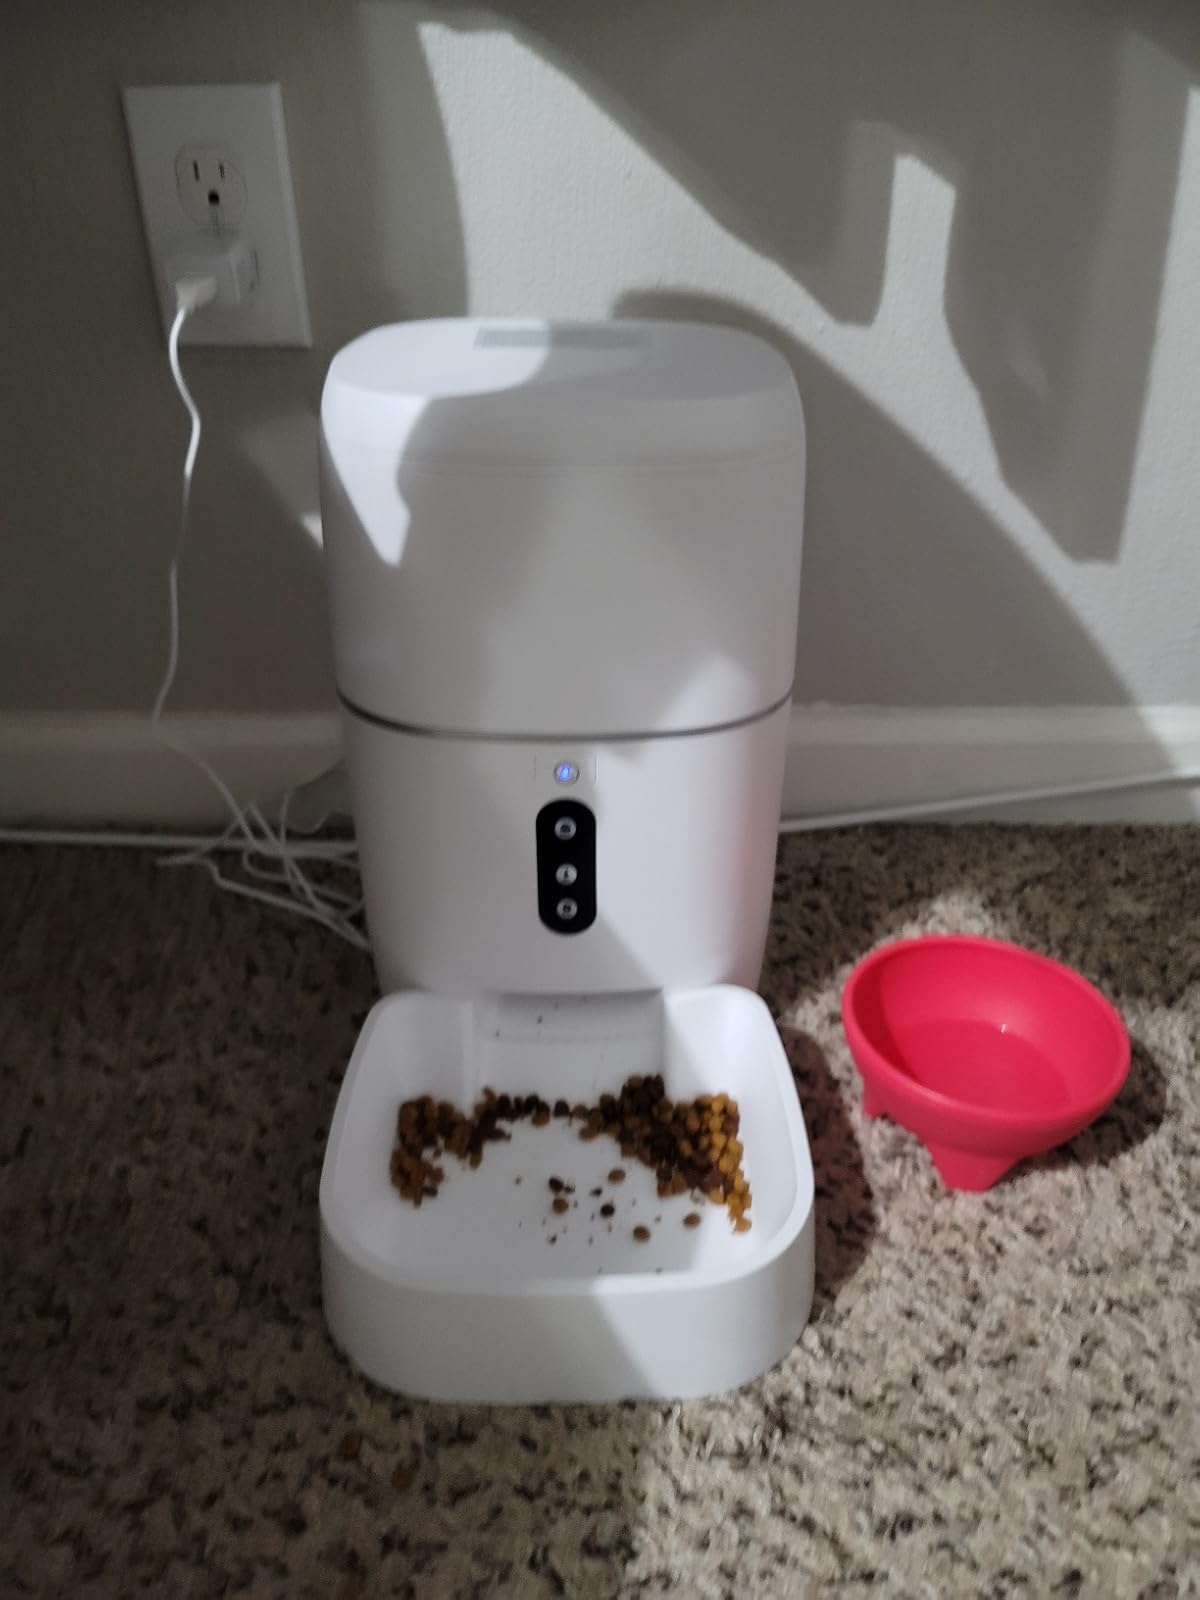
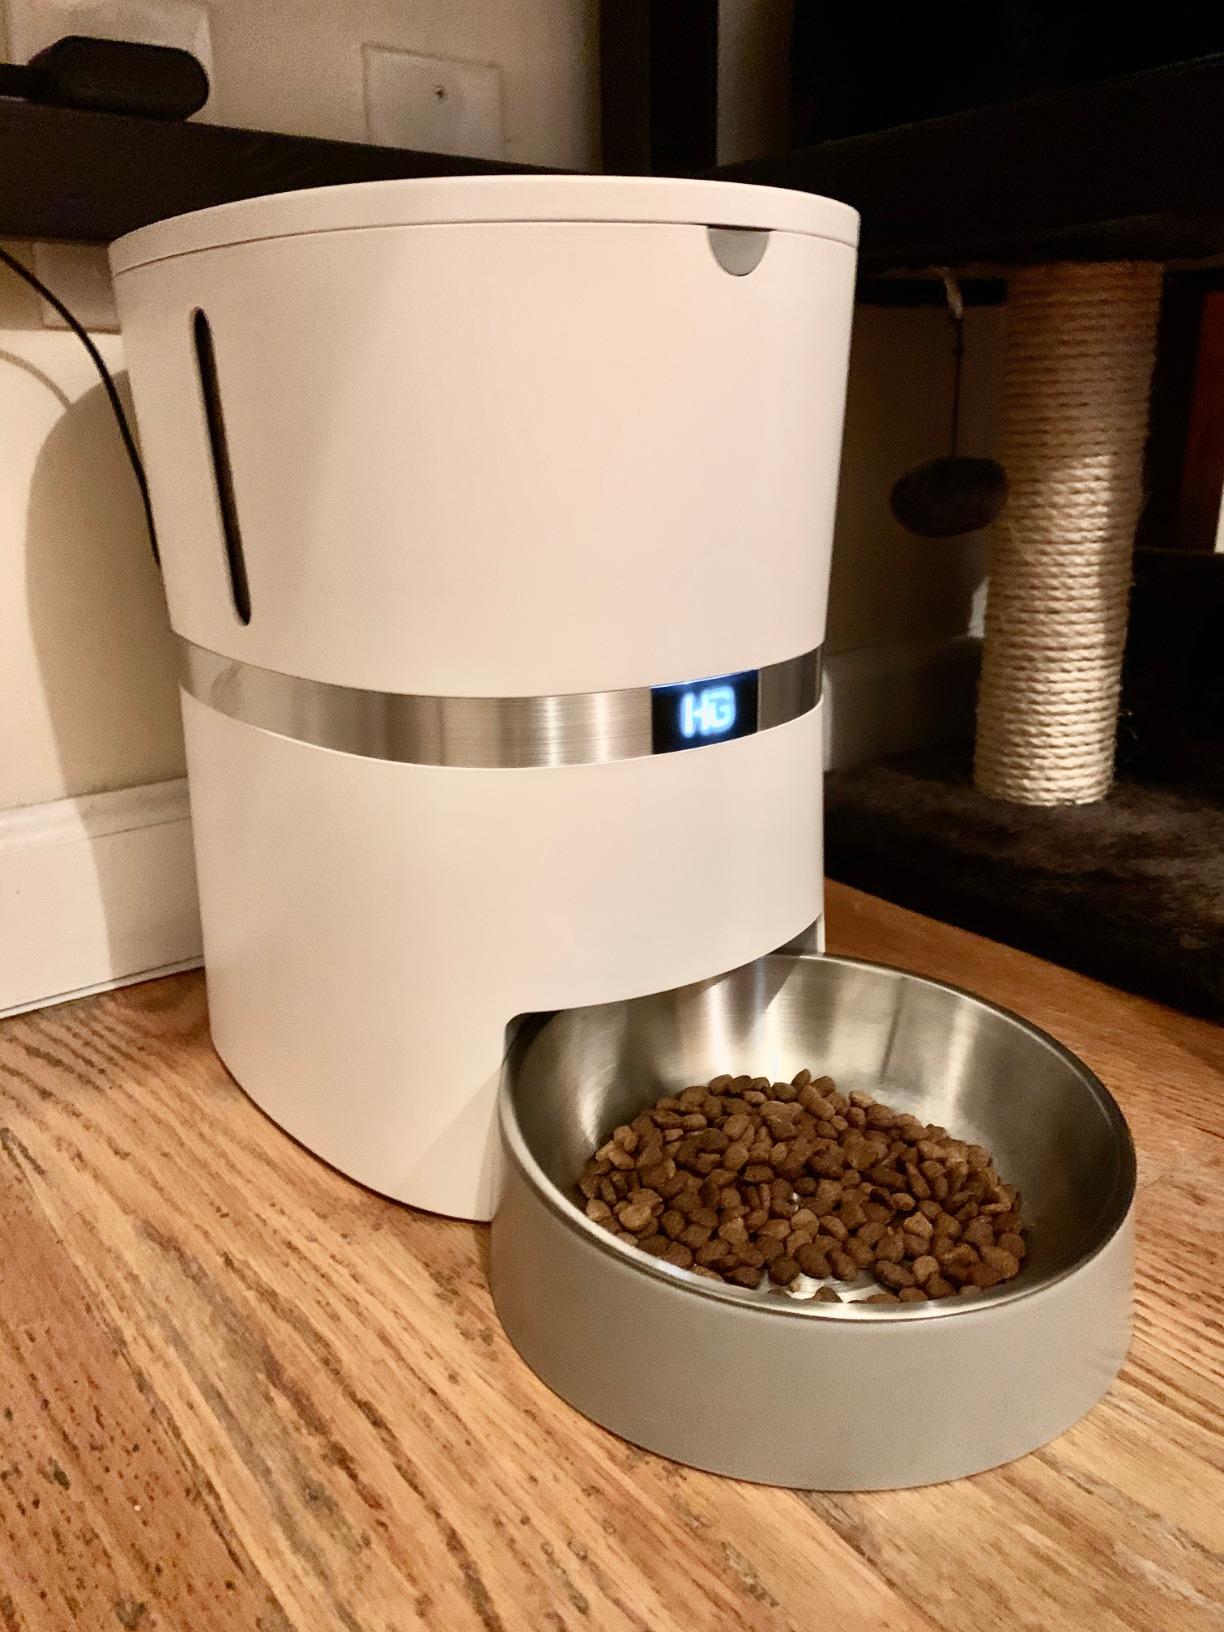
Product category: items_feeder
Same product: no